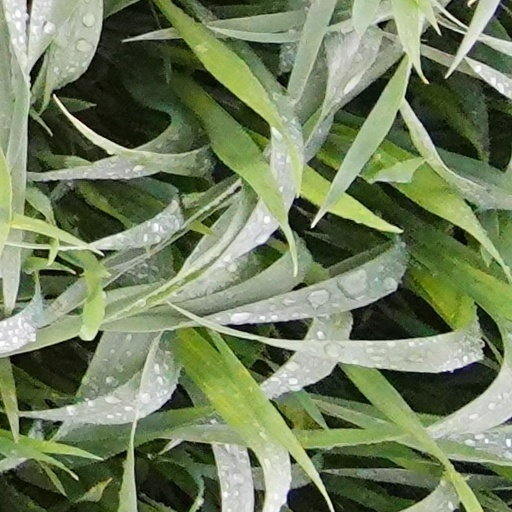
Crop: wheat